Fascinus

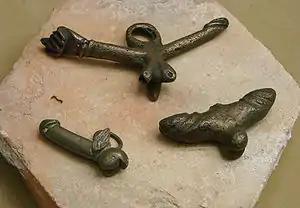
Gallo-Roman examples of the "fascinum" in bronze. The topmost is an example of the "fist and phallus" amulet with a "manus fica".

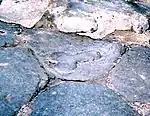
Phallus inscribed on a paving stone at Pompeii

In ancient Roman religion and magic, the fascinus or fascinum was the embodiment of the divine phallus. The word can refer to phallus effigies and amulets, and to the spells used to invoke his divine protection. Pliny called it a "medicus invidiae", a "doctor" or remedy for envy ("invidia", a "looking upon") or the evil eye.